Sports in Mizoram

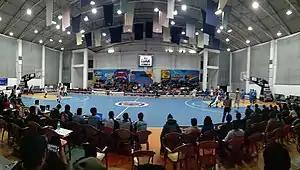
MSL game at Hawla Indoor Stadium, Aizawl

The Mizoram Super League (MSL), India’s first professional basketball league, features eight teams and is governed by the Mizoram Basketball Association. Started in 2015, the MSL has elevated players to national competitions like the Elite Pro Basketball League. Main venues include Hawla Indoor Stadium and R. Dengthuama Hall.